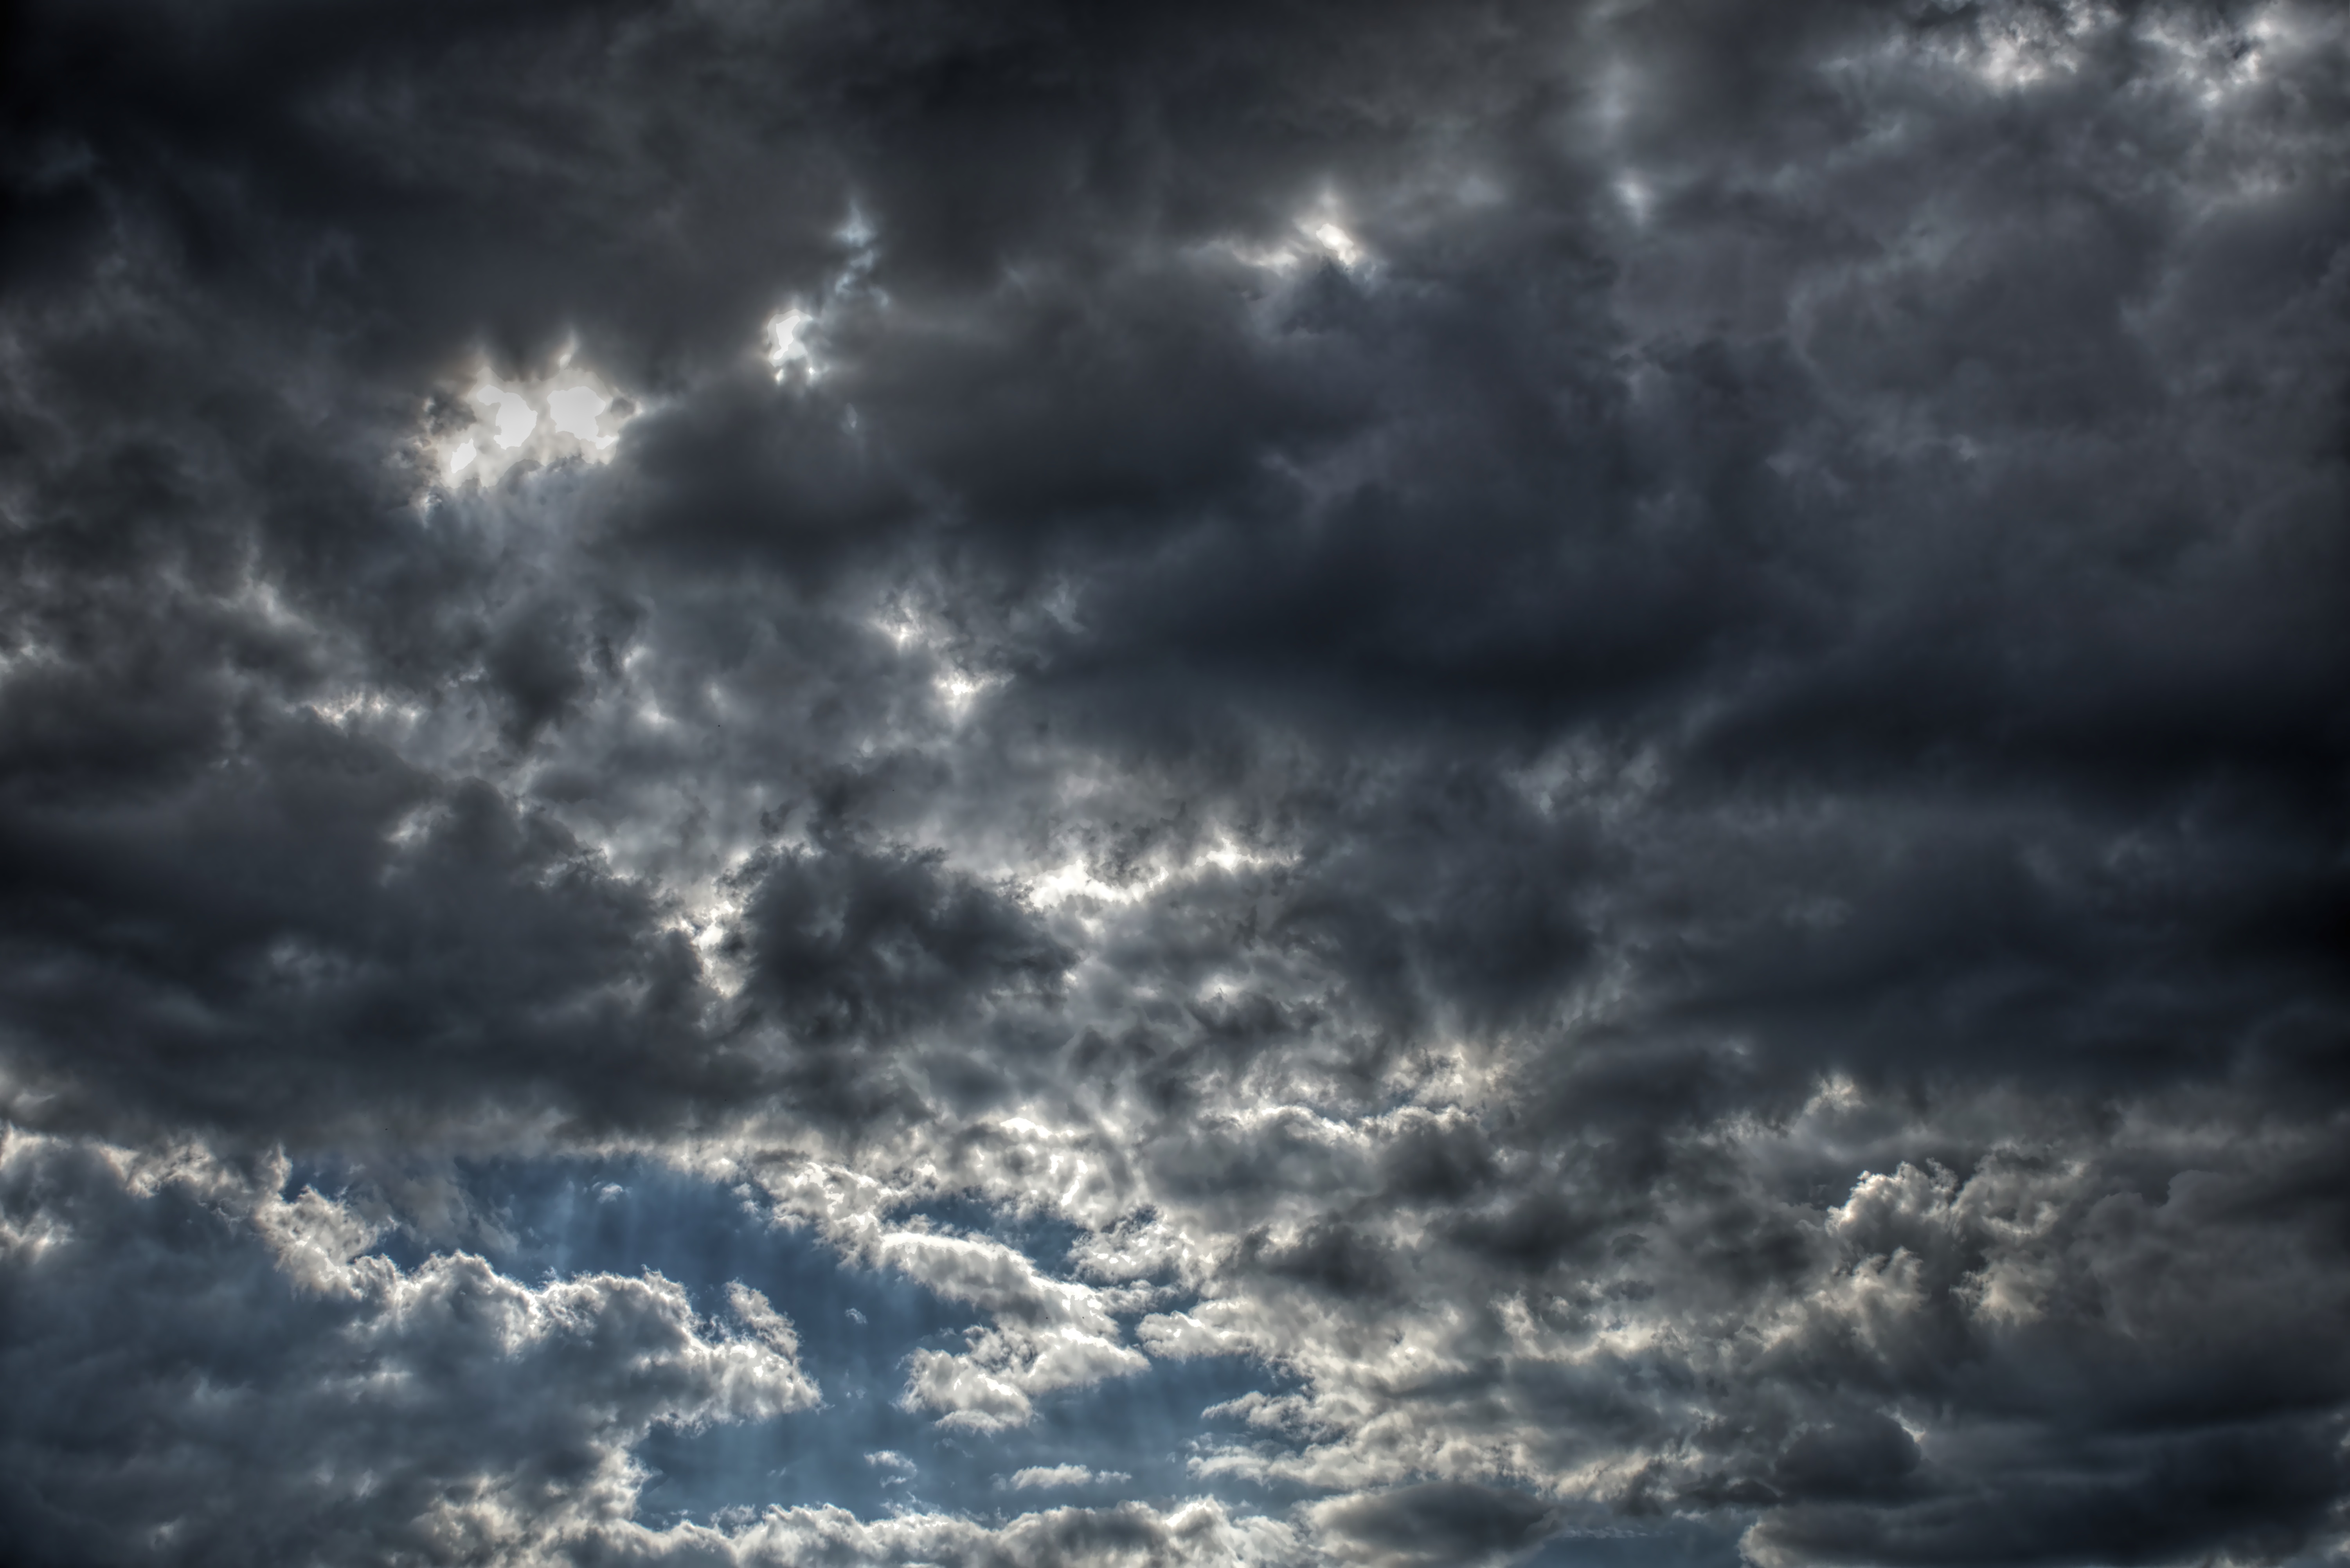
cloud, black and white, sky, sunlight, atmosphere, daytime, weather, cumulus, darkness, monochrome, meteorological phenomenon